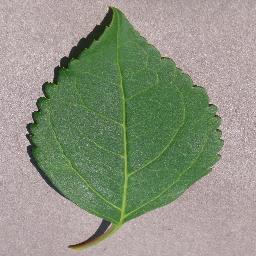
Label: Cherry___healthy